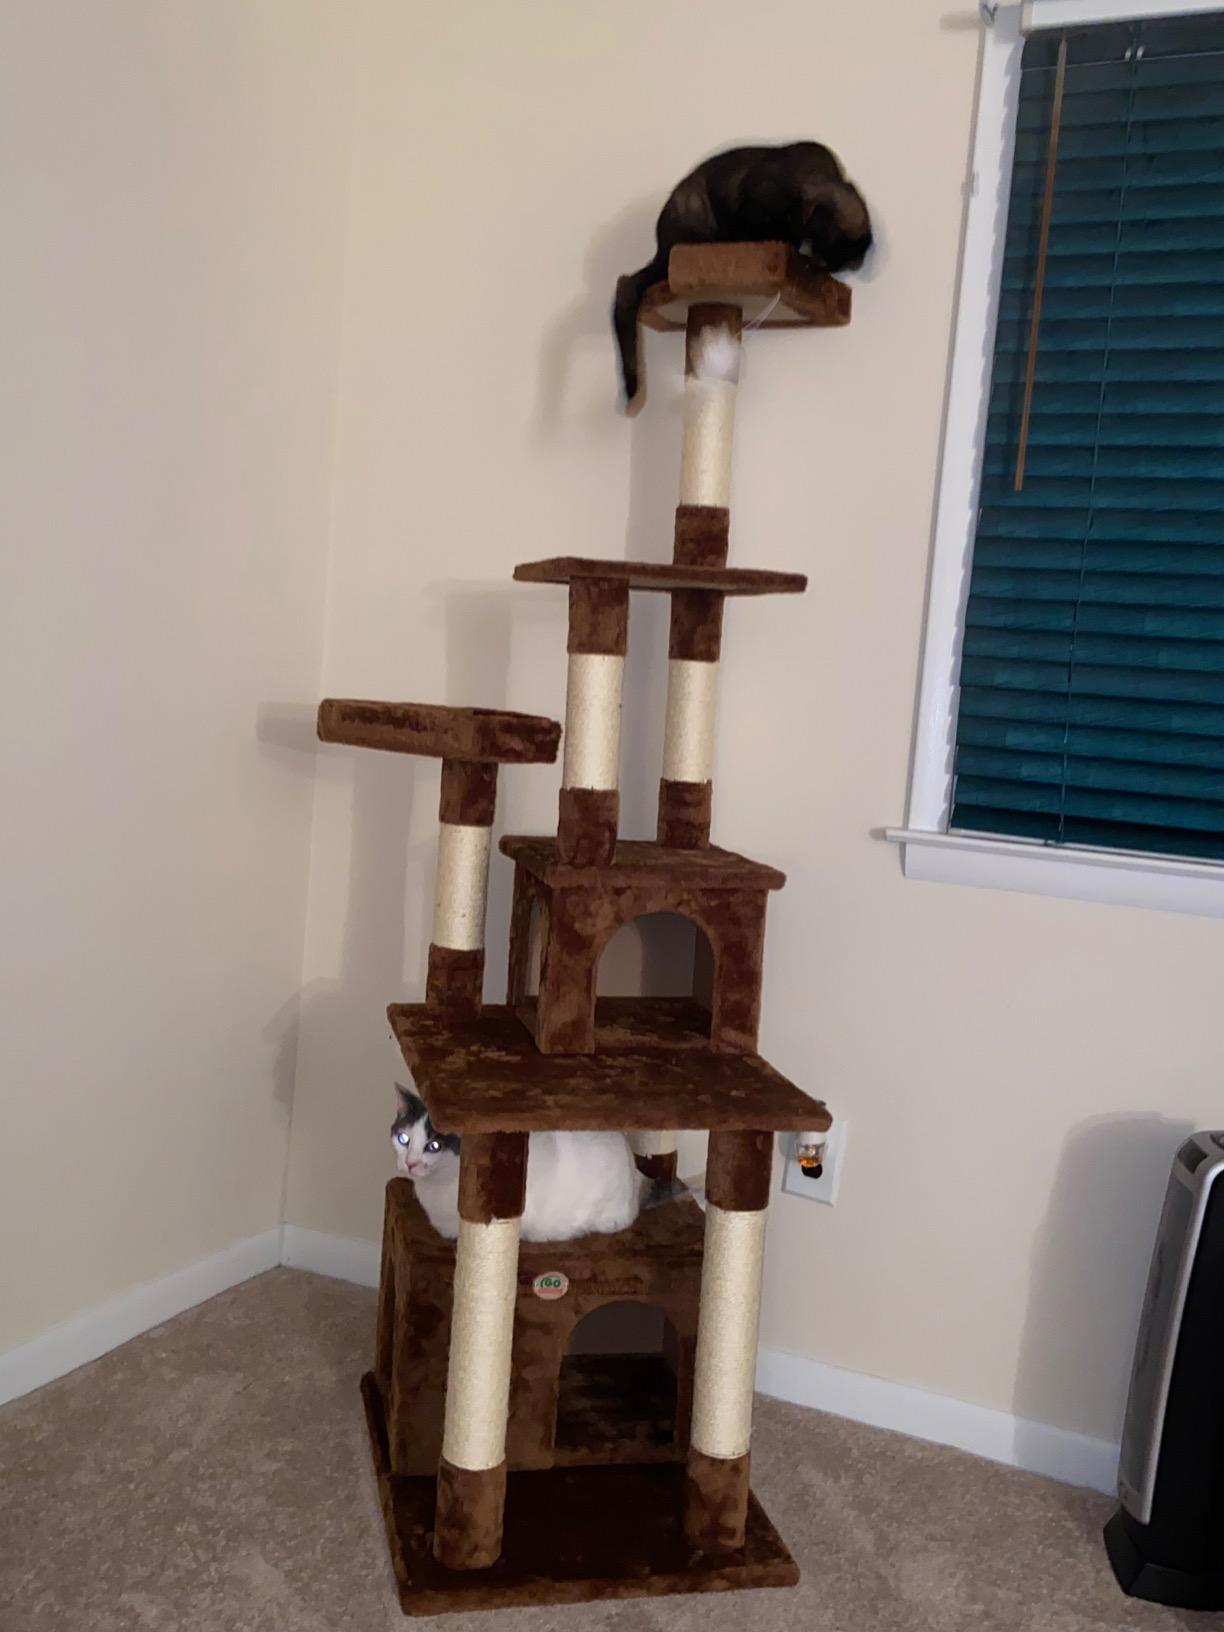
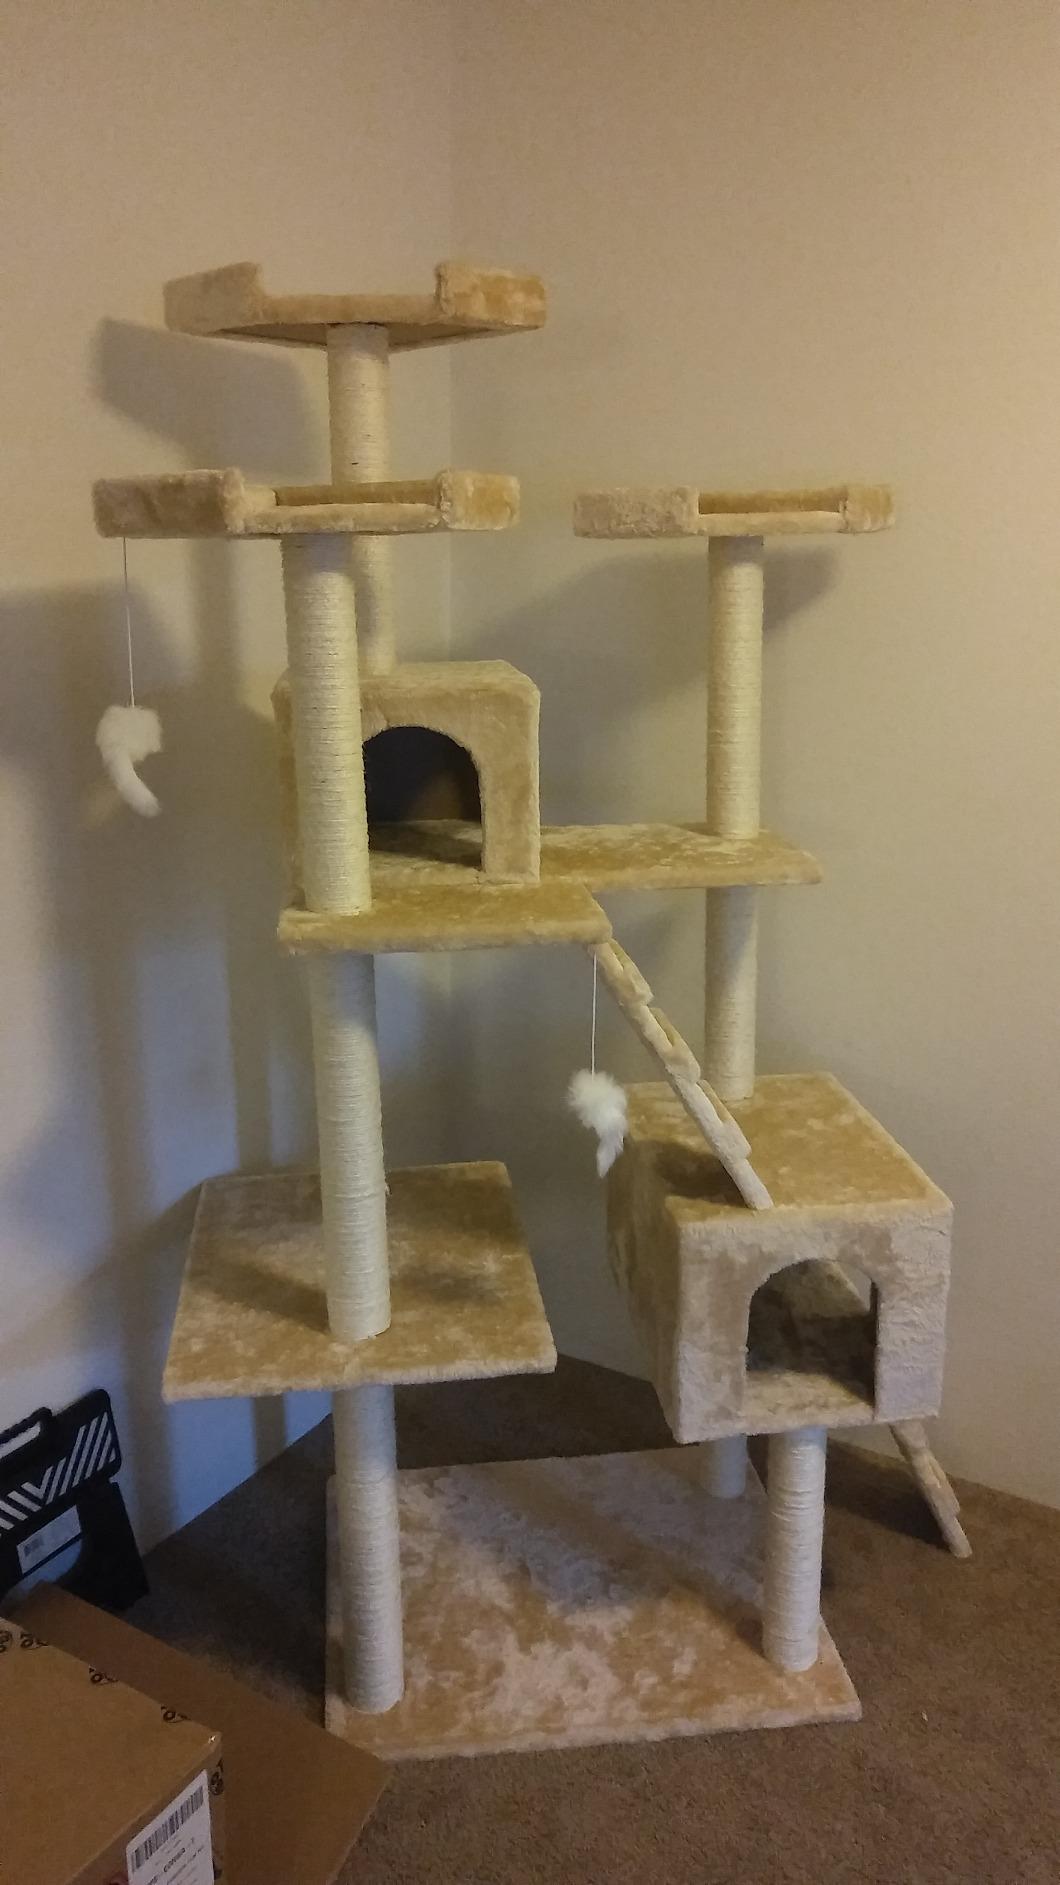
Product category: items_cat tree
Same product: no